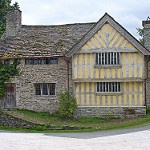
Scene: Outdoor